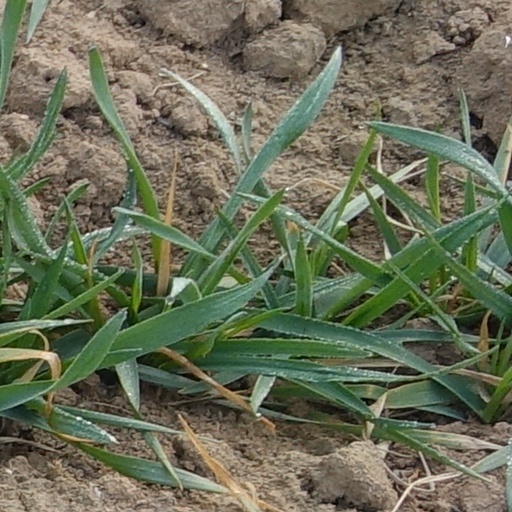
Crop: wheat